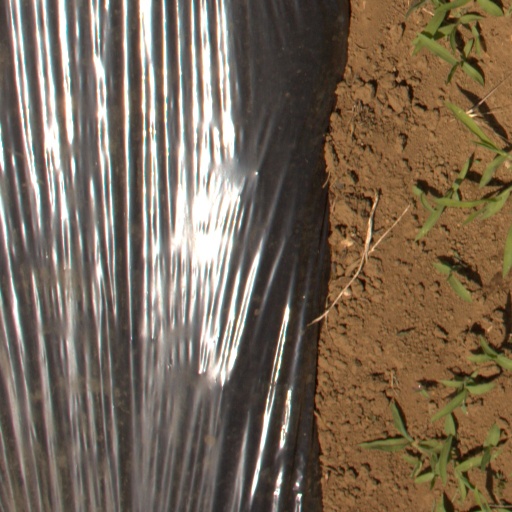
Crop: Jerusalem artichoke